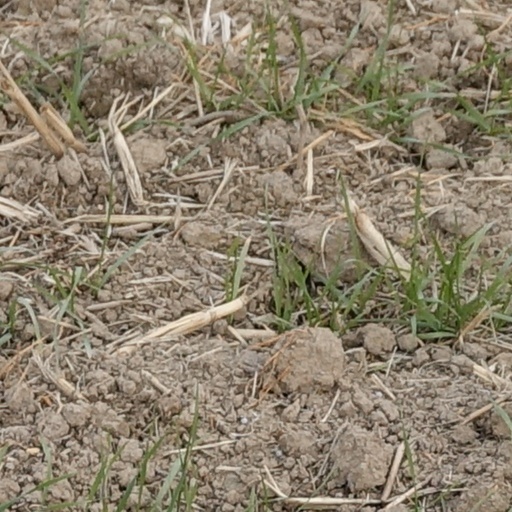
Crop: wheat